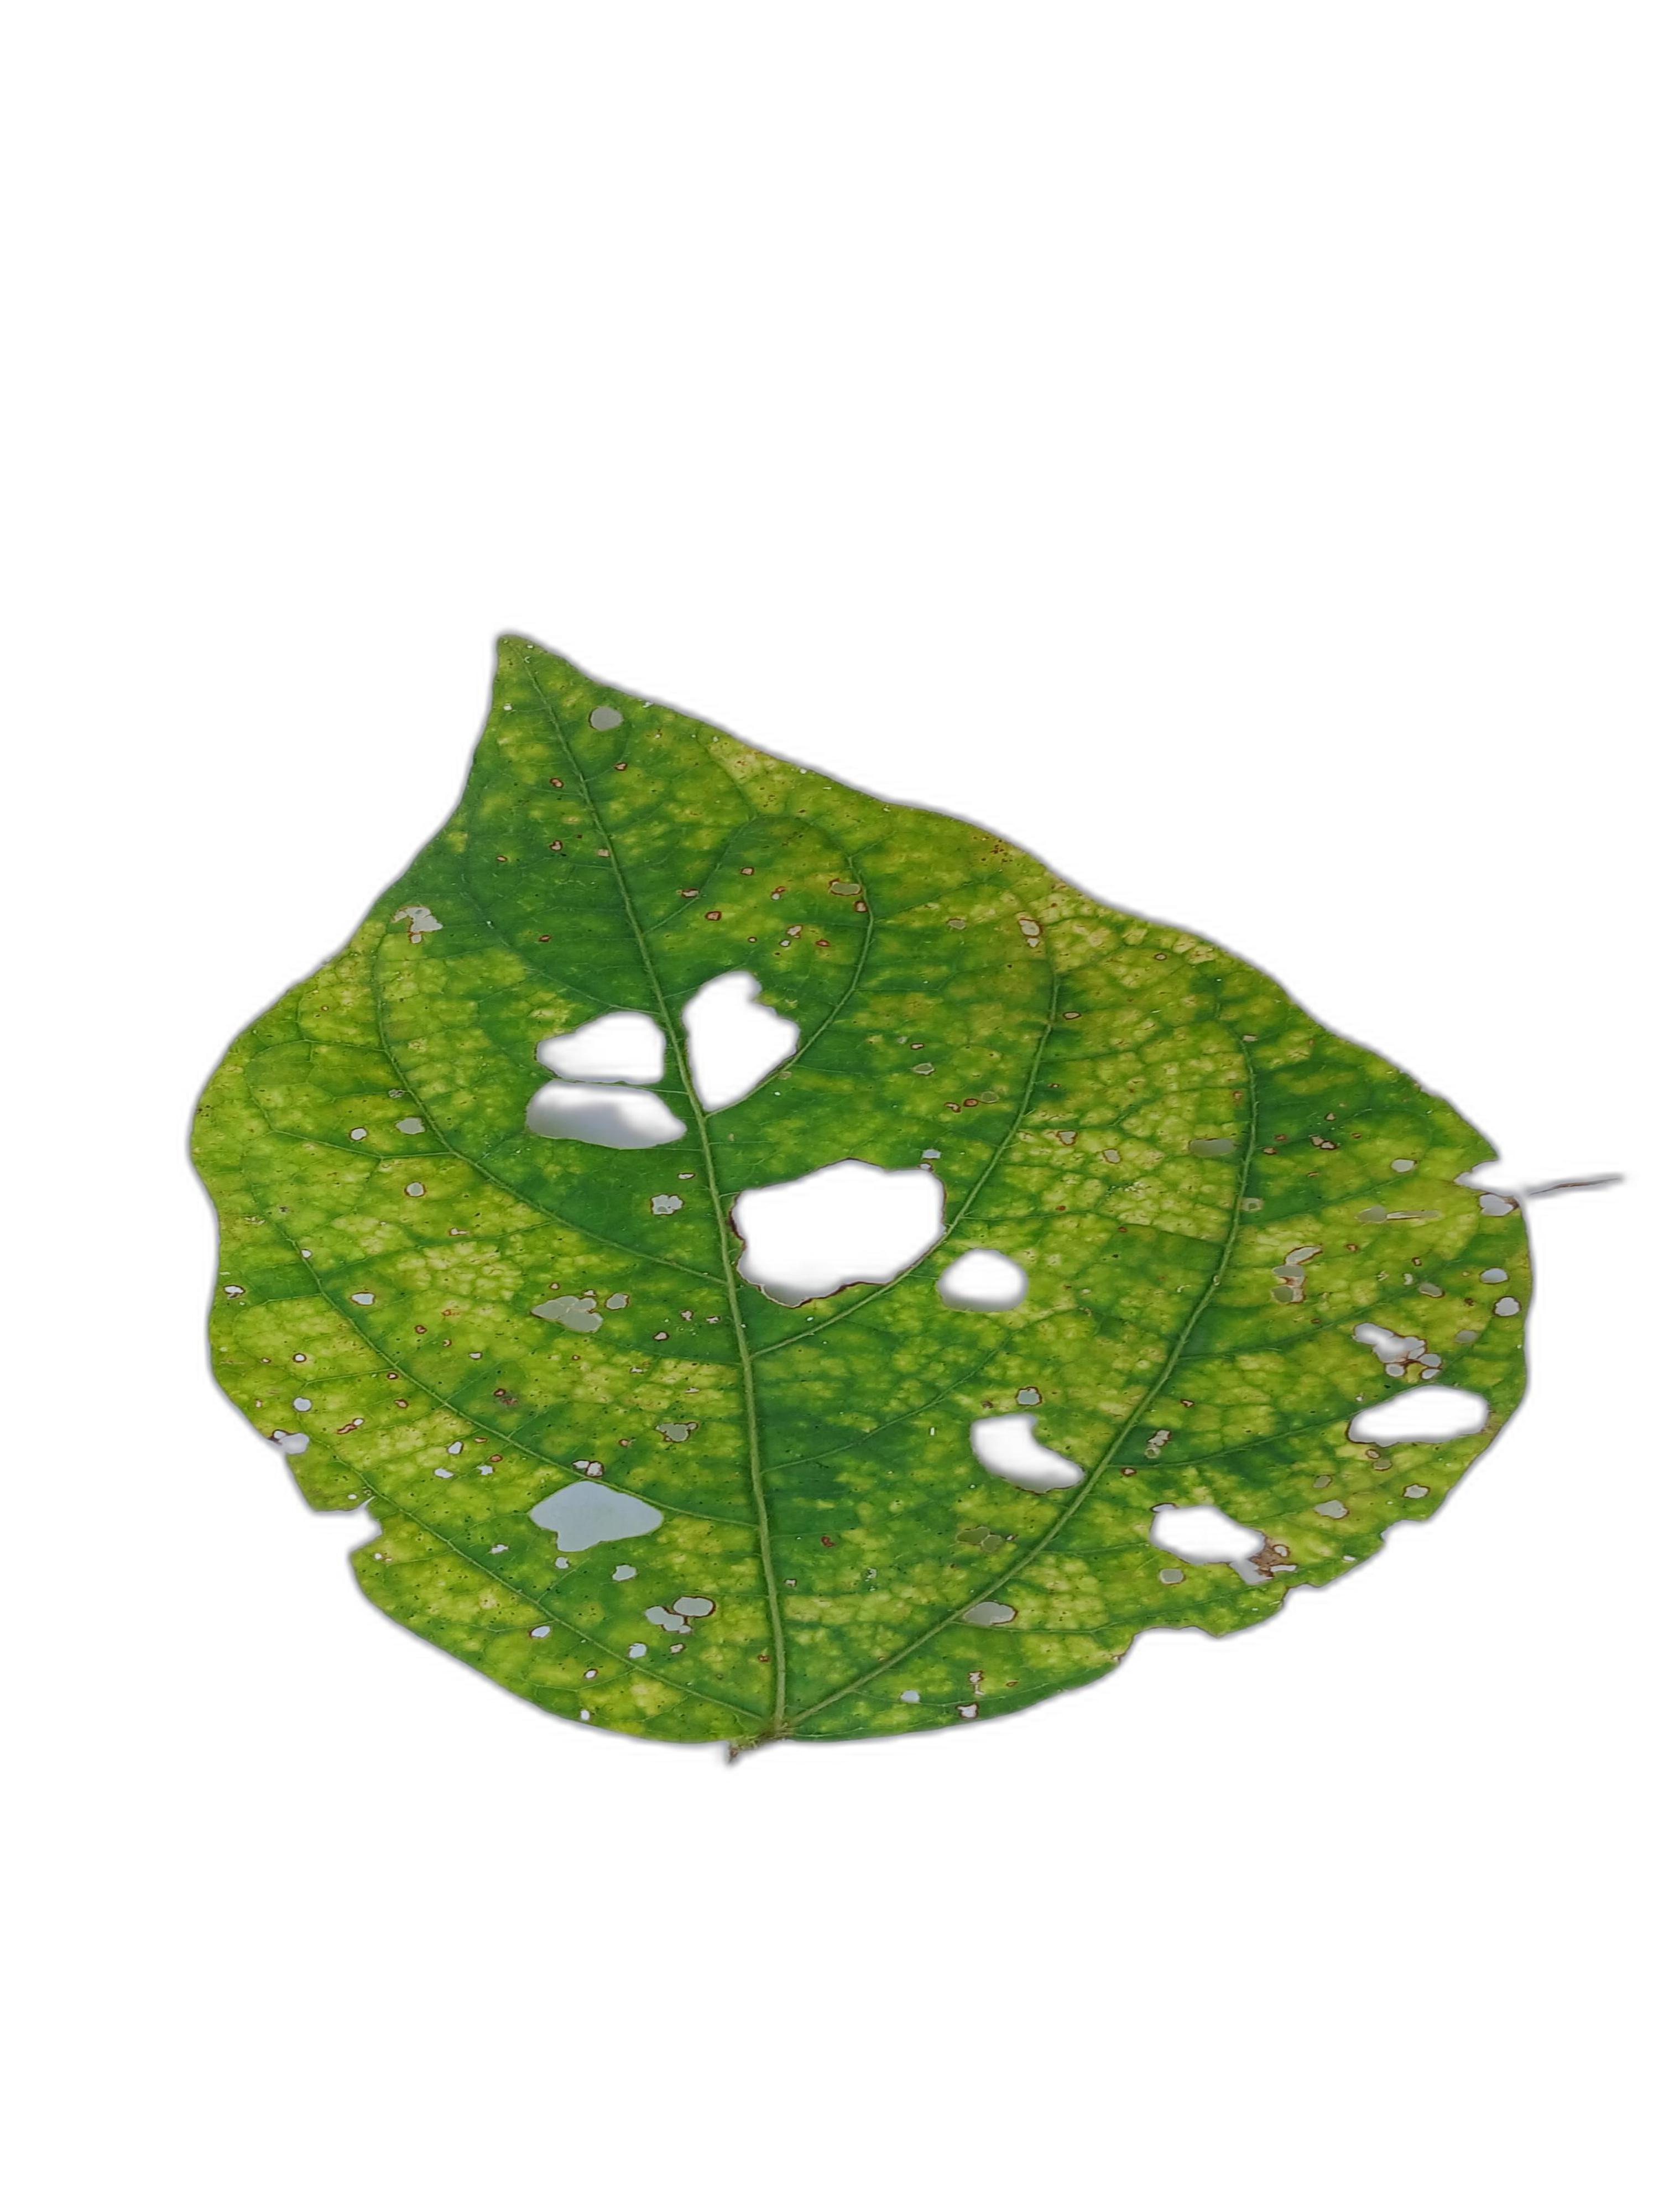
Label: Yellow Mosaic